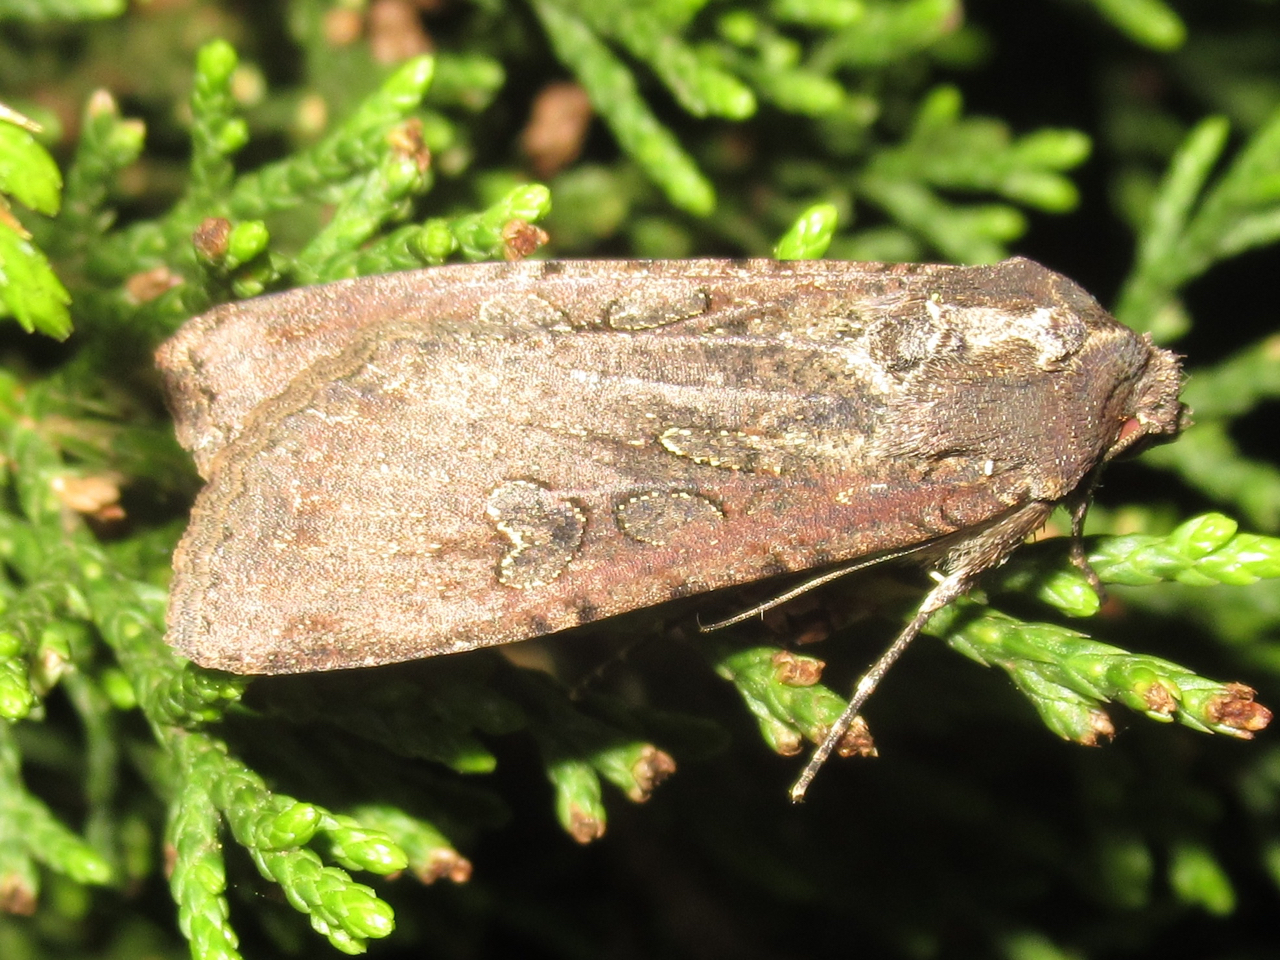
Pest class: cutworms